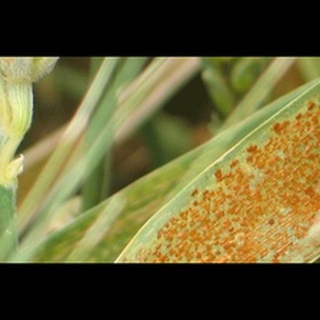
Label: wheat_brown_rust